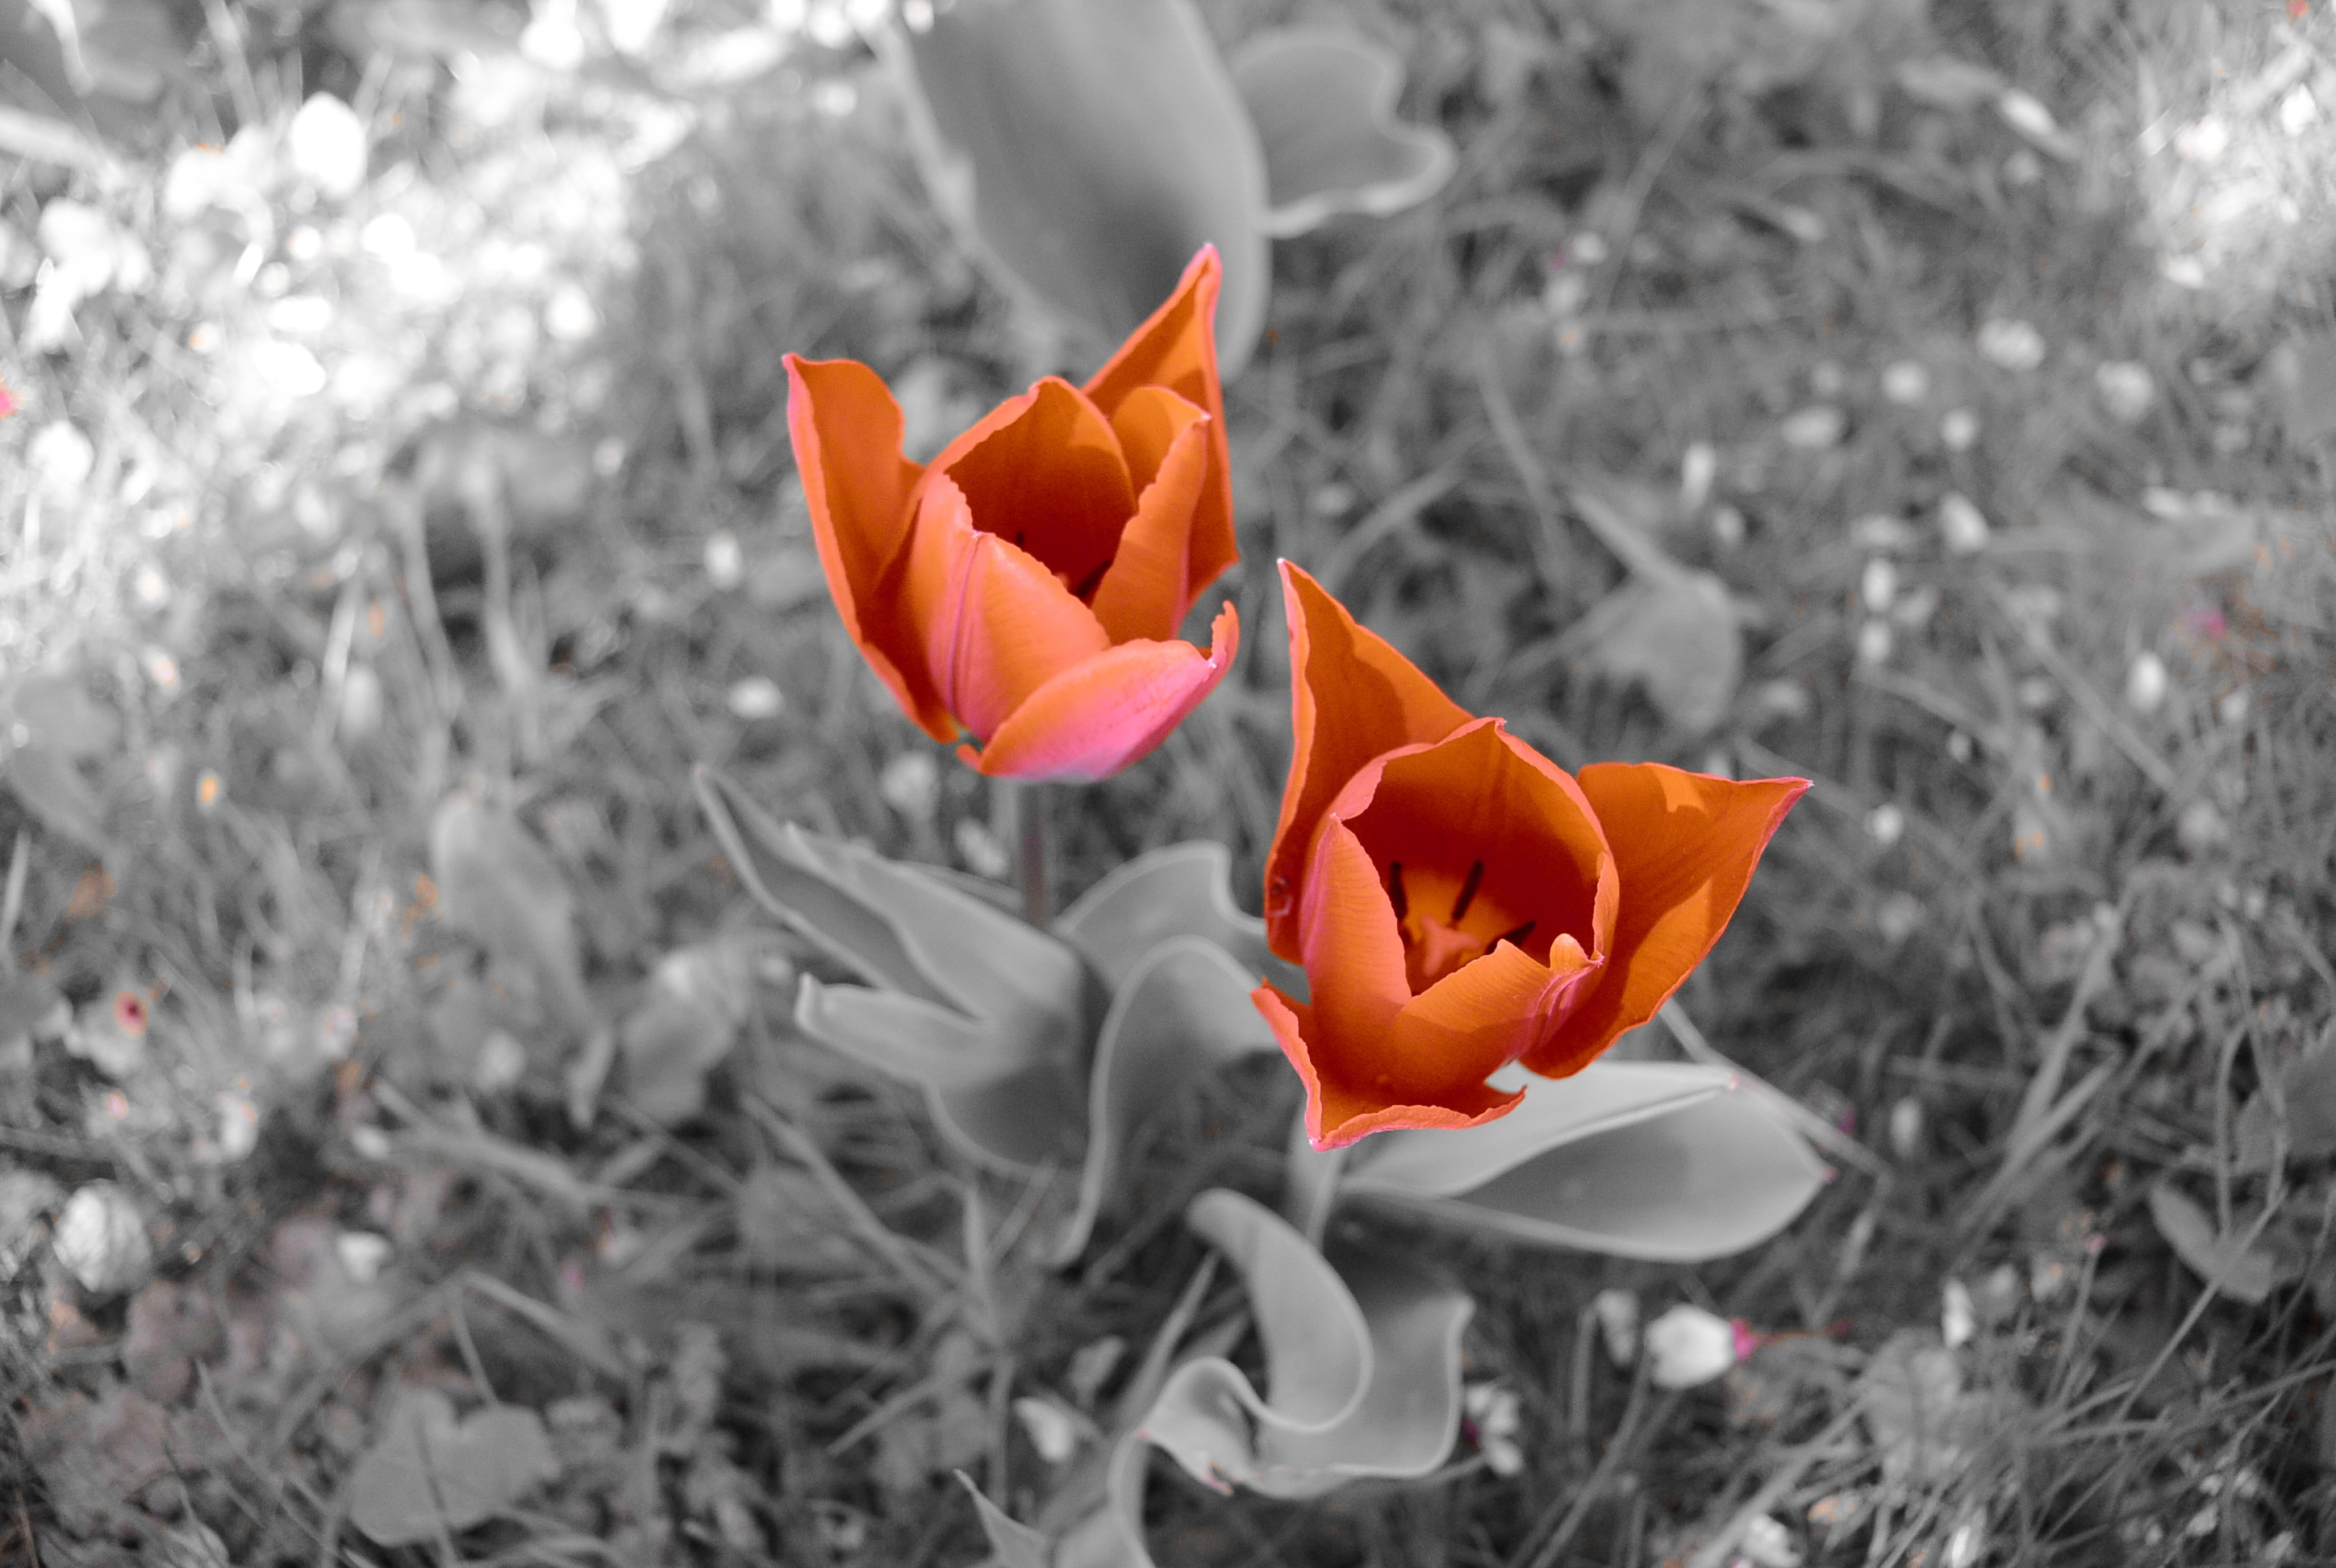
nature, plant, flower, petal, tulip, spring, red, garden, flora, wildflower, flowers, close up, tulips, macro photography, flowering plant, computer wallpaper